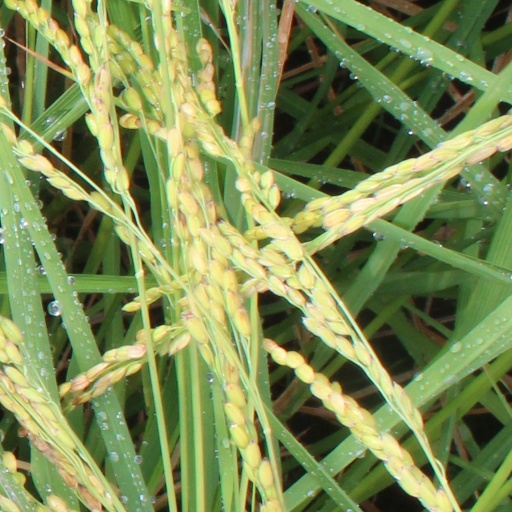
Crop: rice